Edmund Blacket

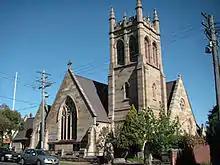
St Paul's Church, Burwood, is an essay in the Flowing Decorated Gothic.

Many of his larger churches are among Blacket's best known buildings. The designs are extremely varied; Blacket could work in any of the medieval styles, and built larger churches in all of them, while the forms of the buildings range from the aisleless hall of St Mary's, Waverley; to the aisleless cruciform church of St Paul's, Burwood; to the triple-gabled church of St Paul's, Redfern, the aisled church of St Michael's, Surry Hills and the clerestoried church of St Stephen's, Newtown.